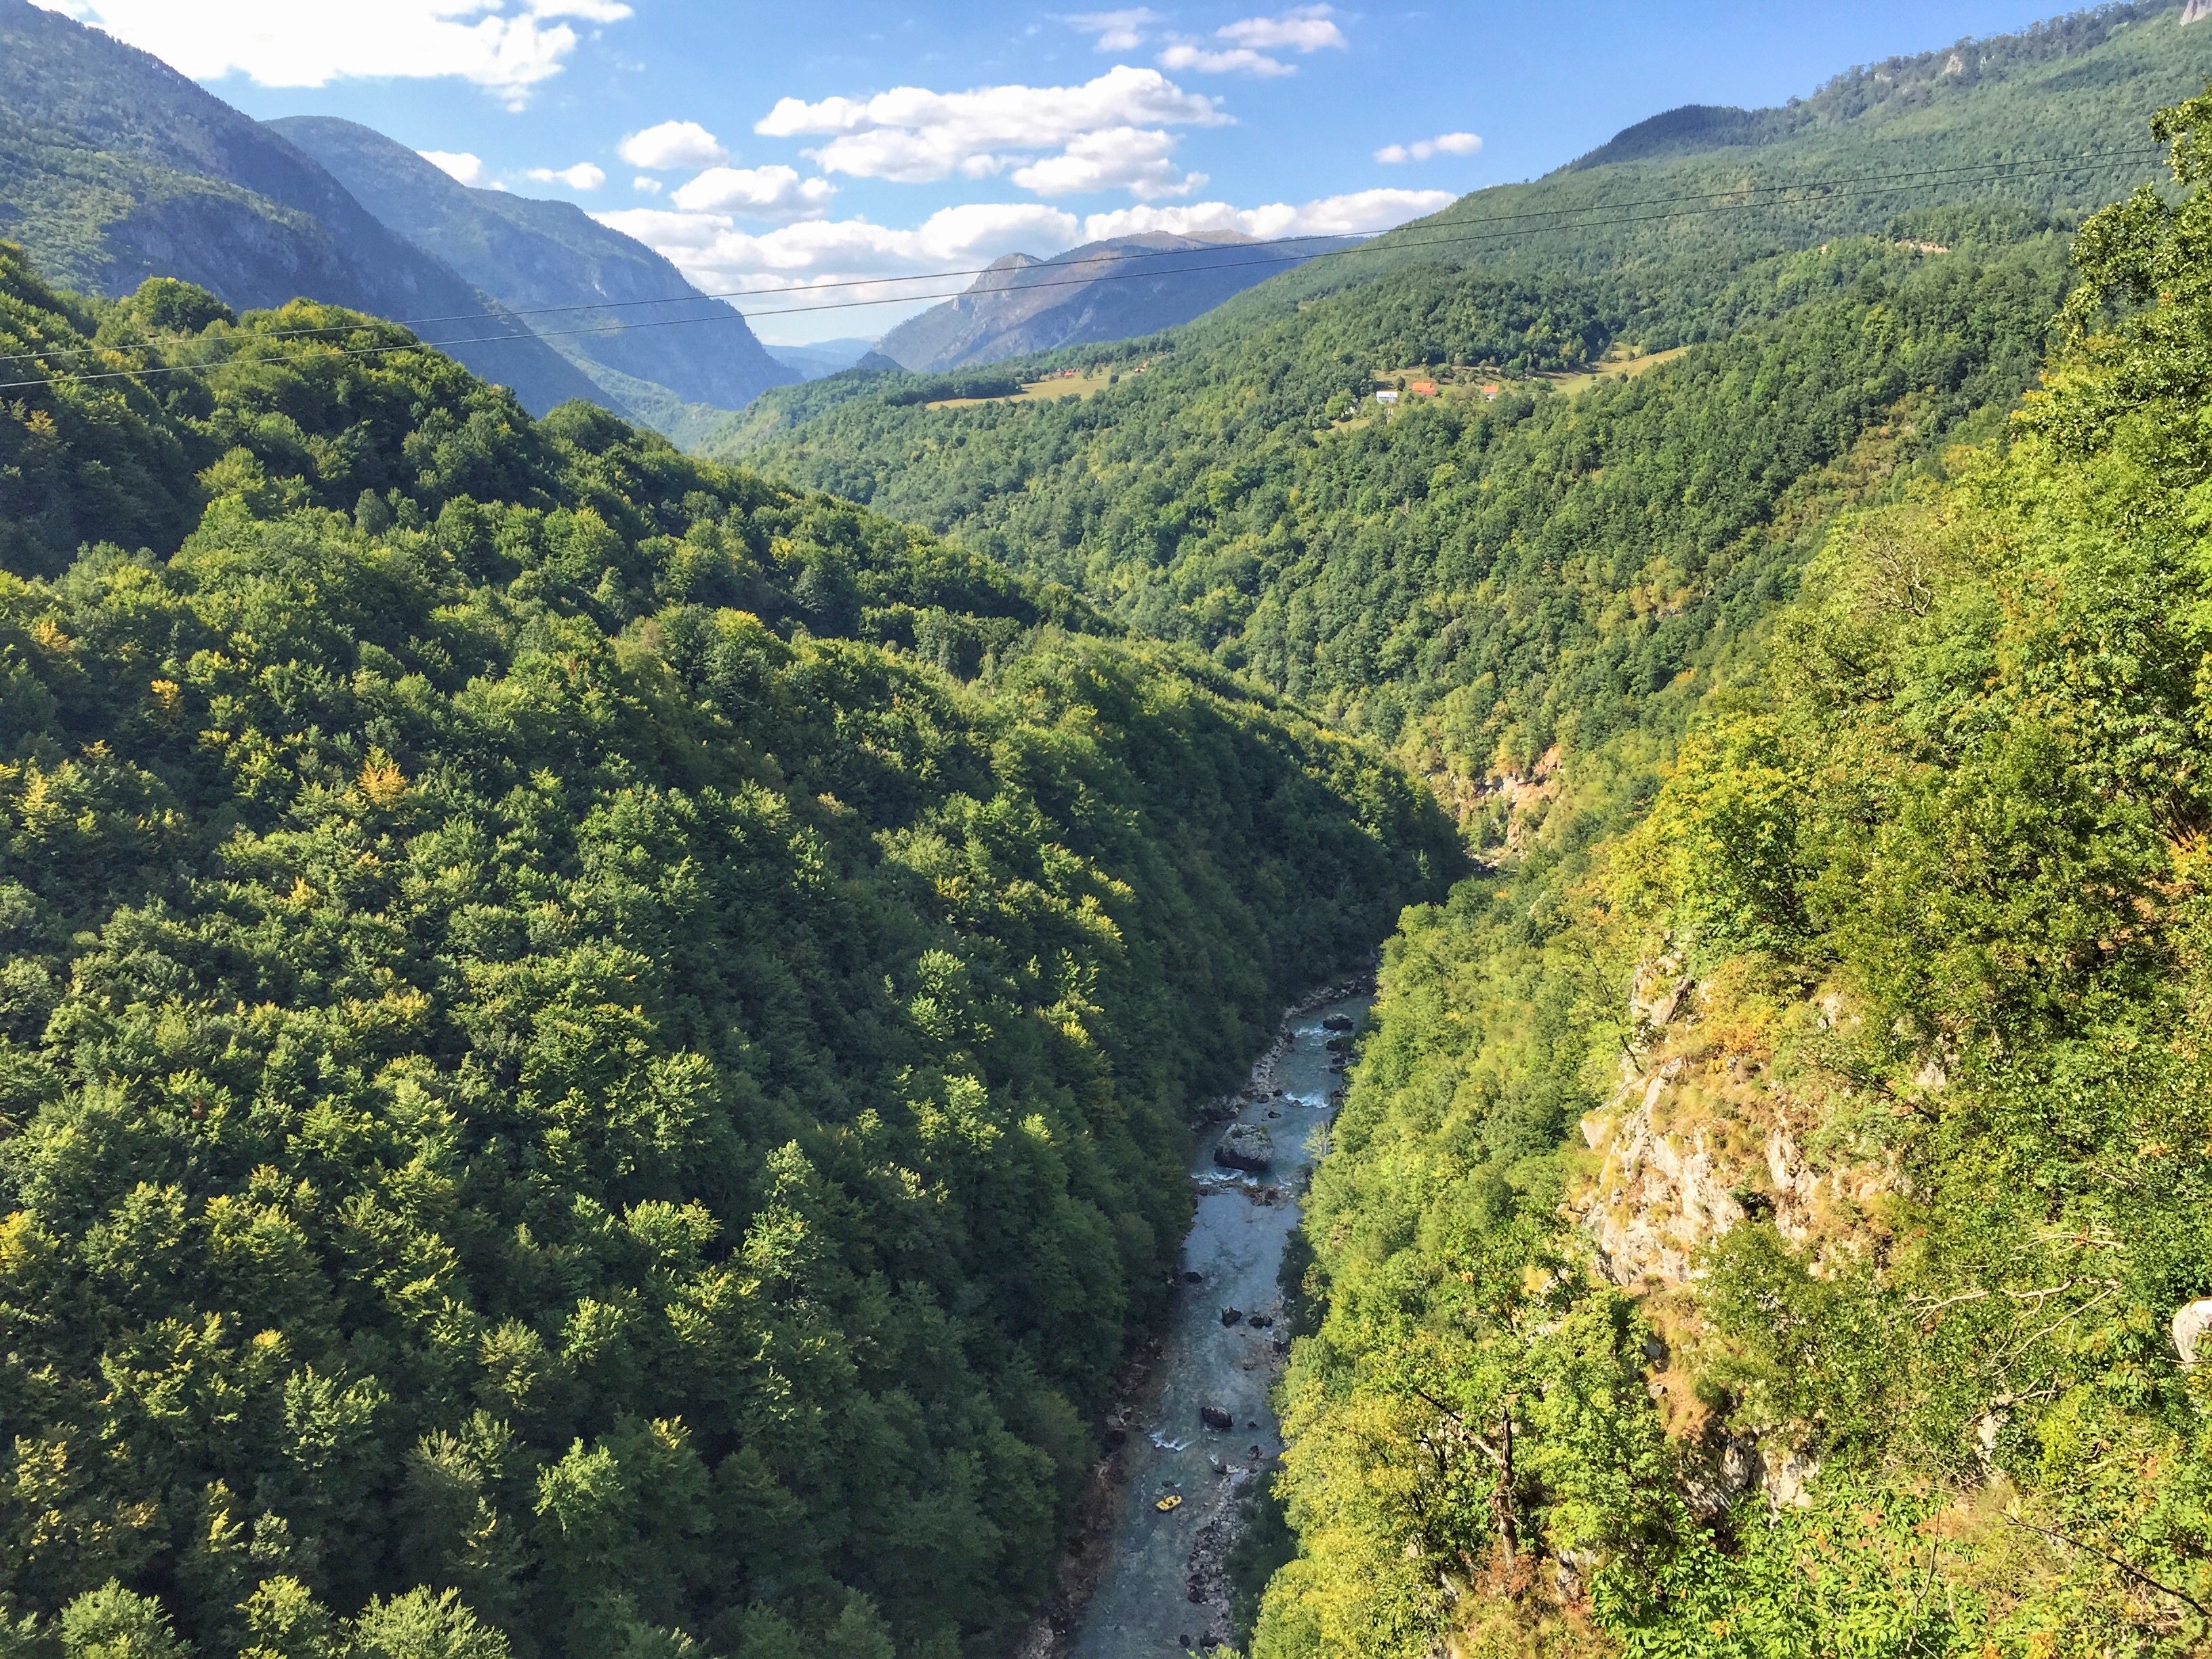
landscape, nature, forest, wilderness, walking, mountain, hiking, trail, meadow, hill, adventure, valley, mountain range, autumn, gorge, national park, ridge, alps, deep, ravine, outlook, plateau, wide, ecosystem, landform, mountain pass, hill station, geographical feature, mountainous landforms